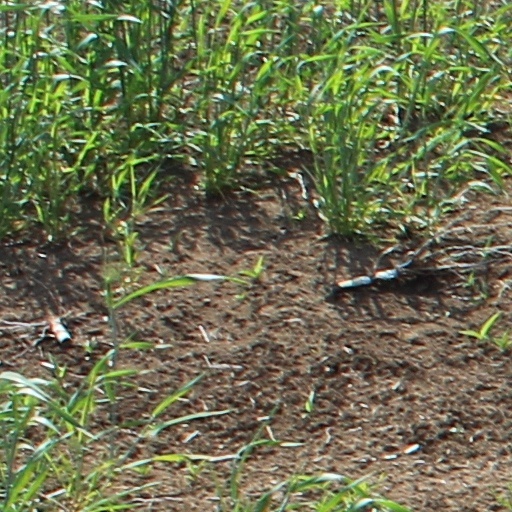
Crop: wheat